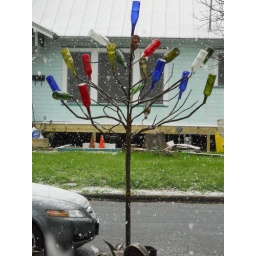
bottle tree in snow